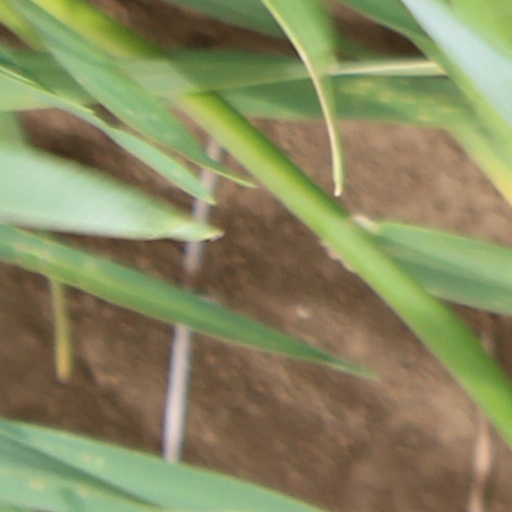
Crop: wheat